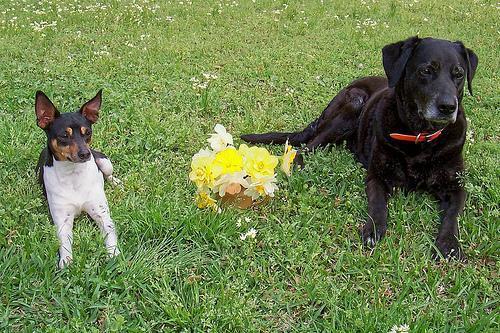
Labrador_retriever